Synagogue

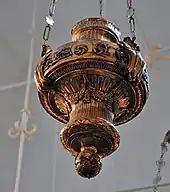
Ner tamid of the Abudarham Synagogue in Gibraltar

The Samaritan house of worship is also called a synagogue. During the third and second centuries BCE, the Hellenistic period, the Greek word used in the Diaspora by Samaritans and Jews was the same, "proseukhē" , plural "prosukhái"); a third or fourth century inscription uses a similar term, "euktērion".